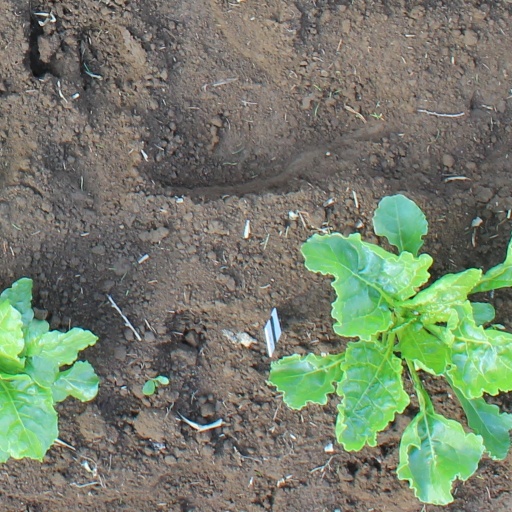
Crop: sugar beet